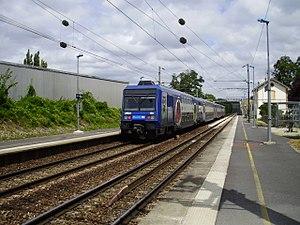
Gare de Chézy-sur-Marne, Aisne, France, vue depuis le quai pour Paris et en regardant vers Château-Thierry avec une automotrice Z 20500
La gare de Chézy-sur-Marne est une gare ferroviaire française, située sur le territoire de la commune de Chézy-sur-Marne dans le département de l'Aisne en Hauts-de-France.